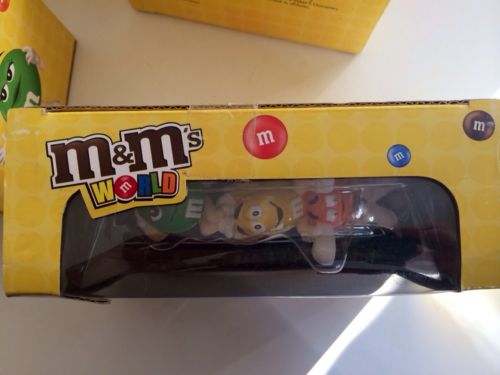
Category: stapler